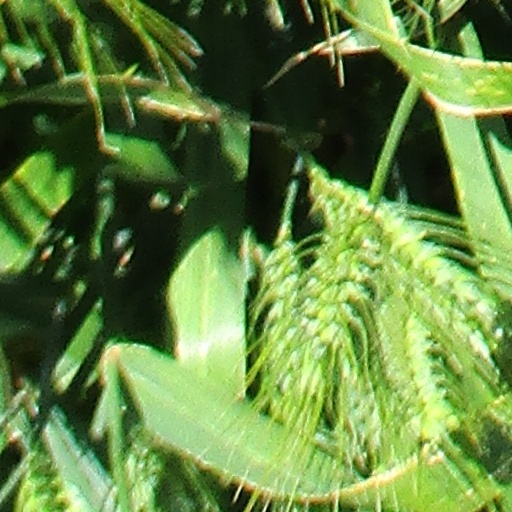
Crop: wheat